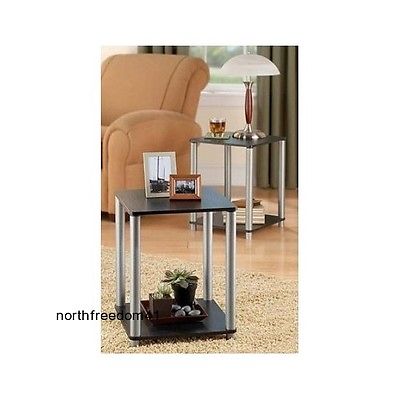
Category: table